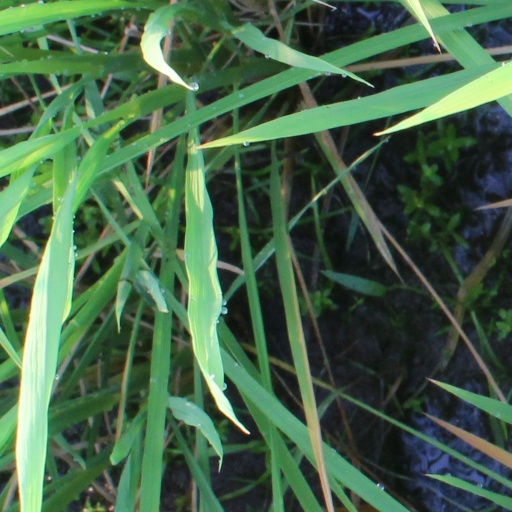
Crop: rice